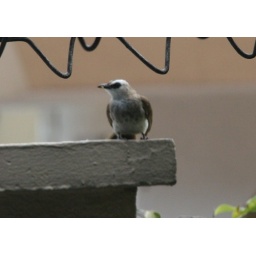
Note the characteristic white face, yellow under tail coverts.